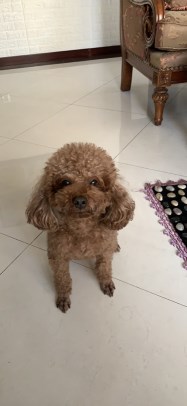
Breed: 7449-n000128-teddy